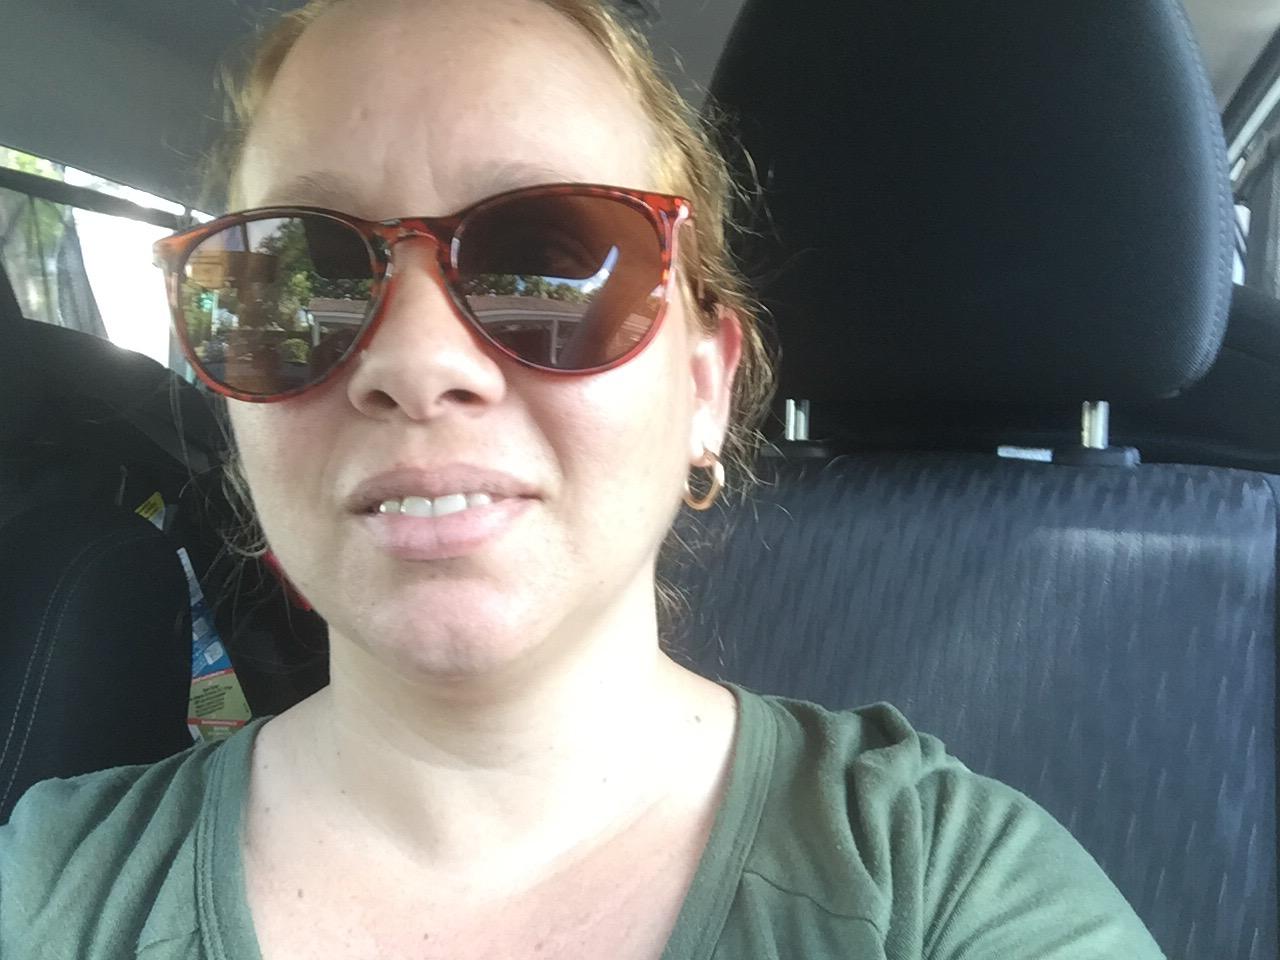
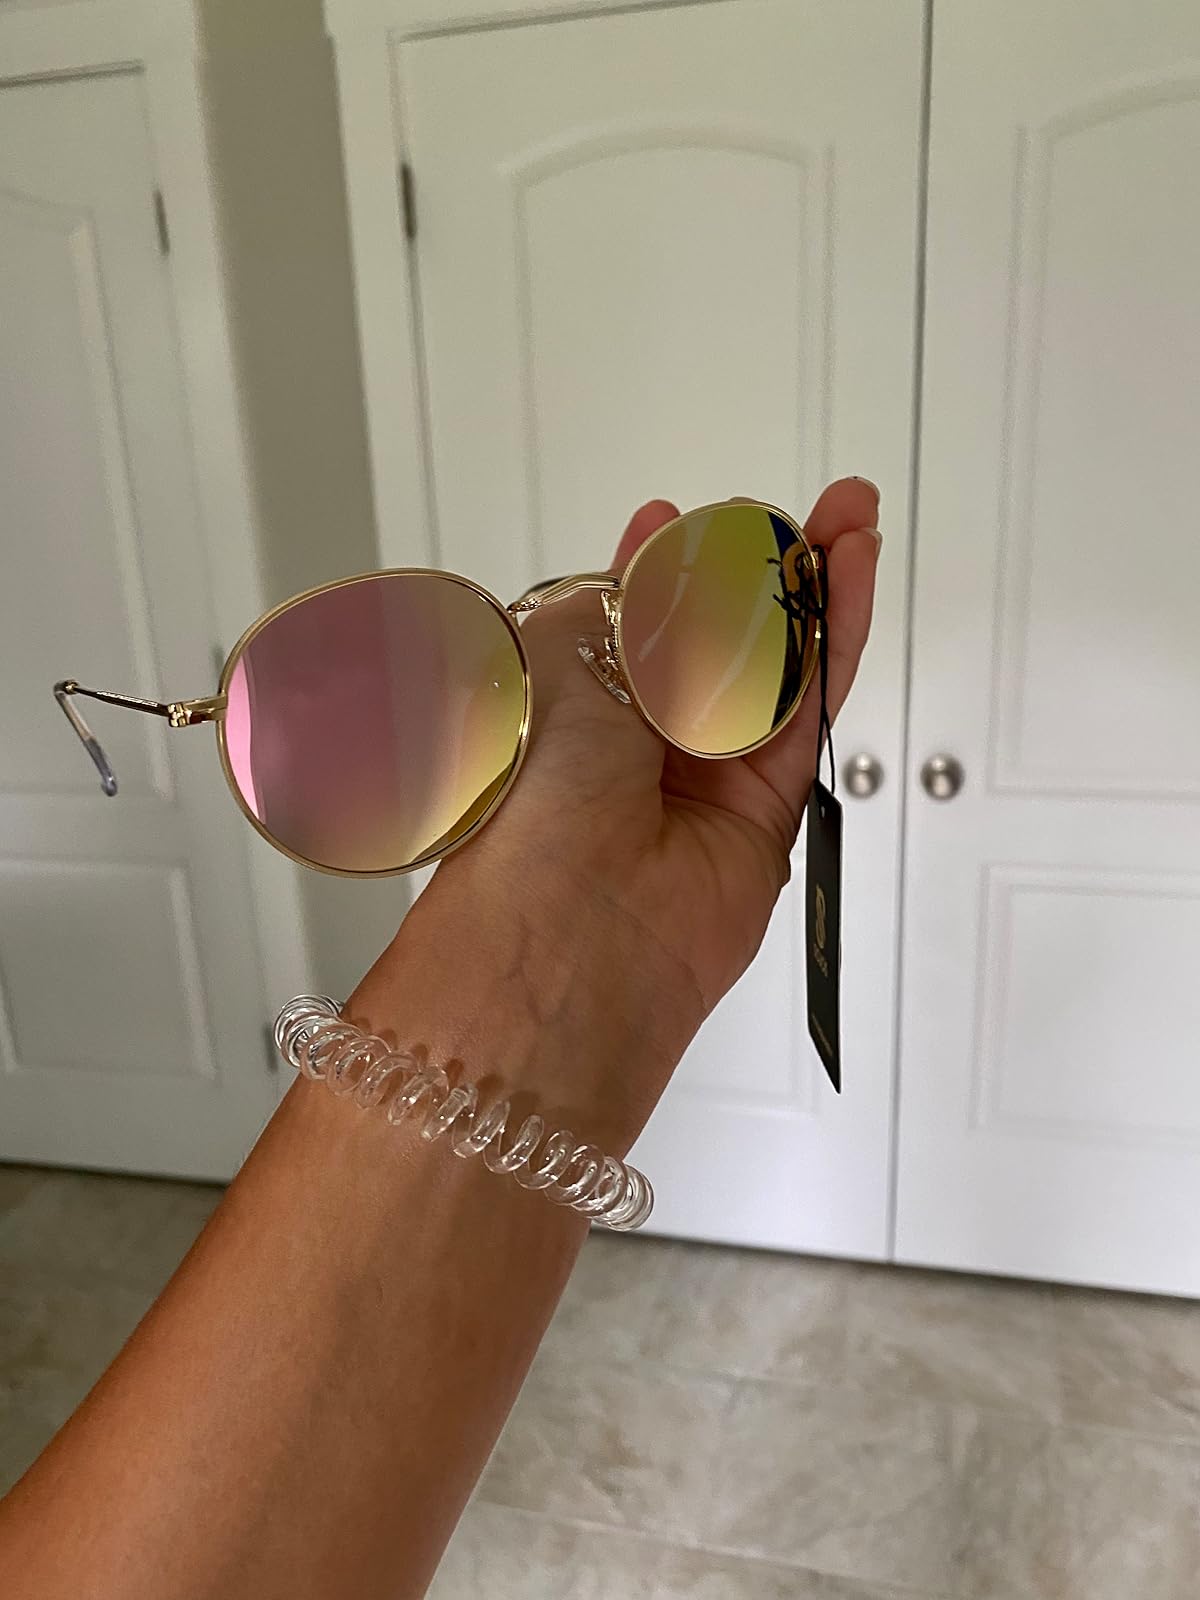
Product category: accessories_sunglasses
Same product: no